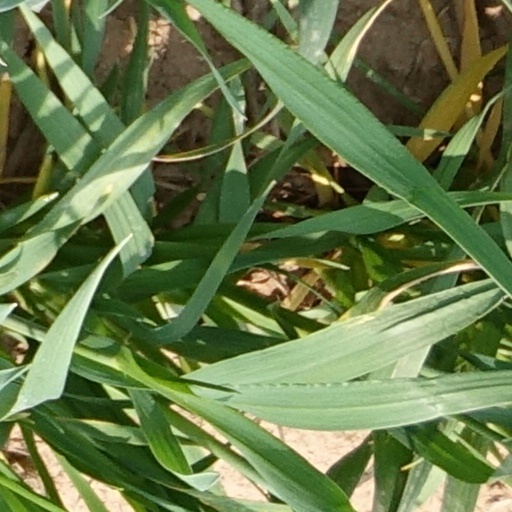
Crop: wheat